Pieter Devos

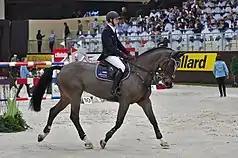
Devos and Dream of India Greenfield at CHI Geneva

With many years of lower-level international competition under his belt, Devos began jumping at the senior level in 2007. Good results in 2008 resulted in his selection to compete at major events such as Hickstead and Dublin. At the end of that year, he was voted Talent of the Year by the Flemish Horse Riding League. Although selected to ride at the 2010 World Equestrian Games in Lexington, KY (USA), Devos' mount for the games, Equipharma Utopia vd Donkhoeve, injured herself in the stables, ending the pair's championship trip early.